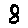
Label: 8